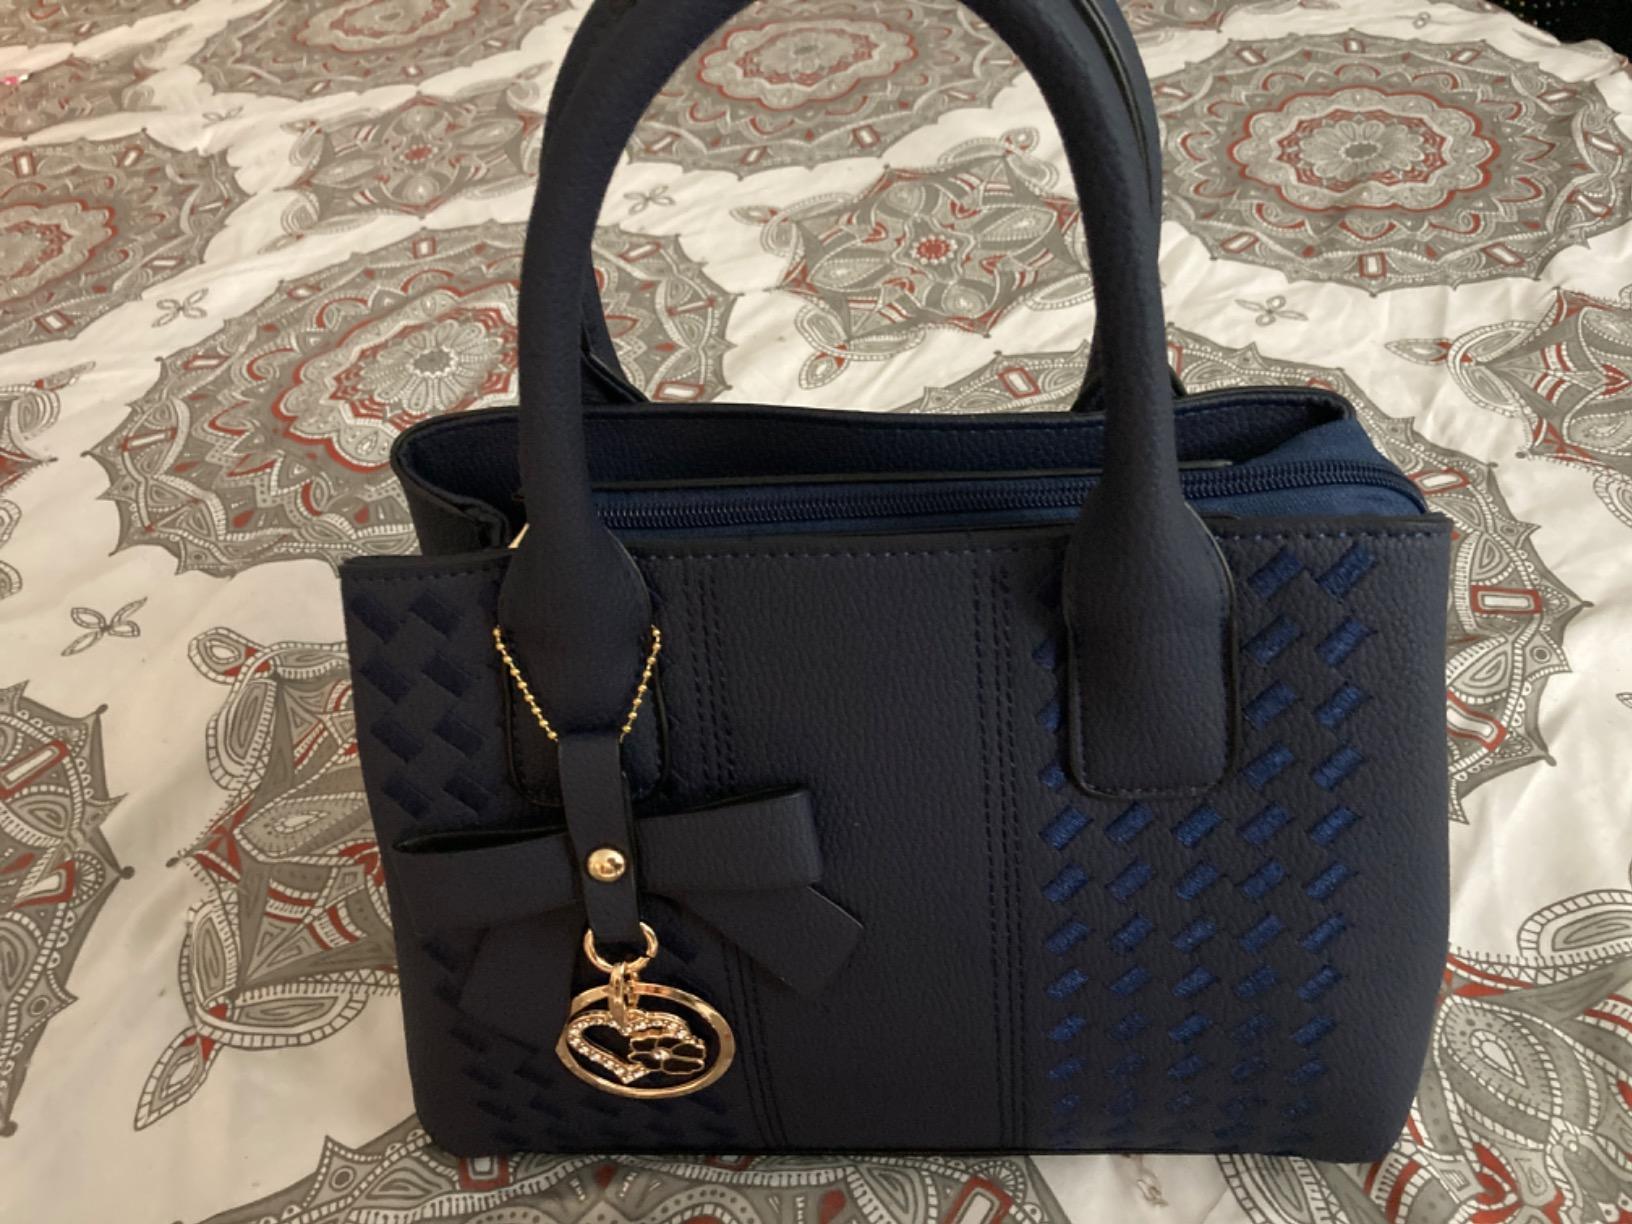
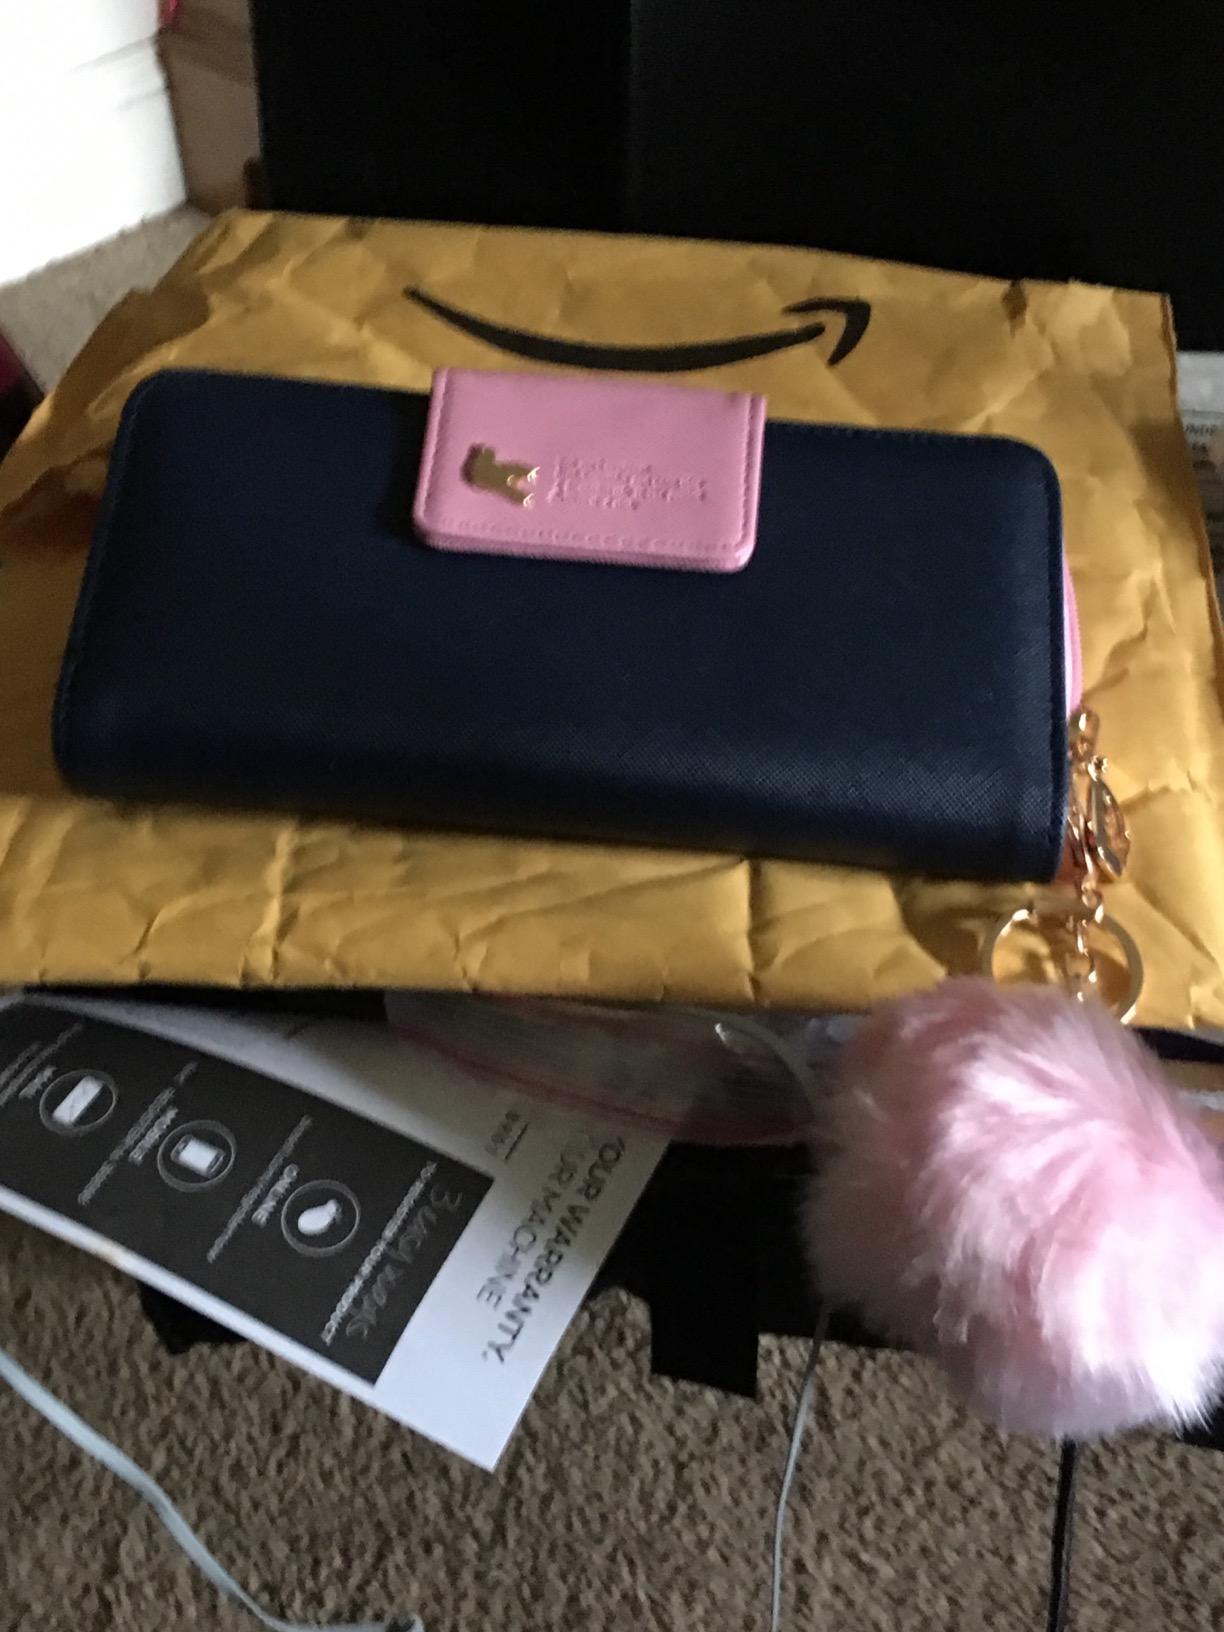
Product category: accessories_handbag
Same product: no